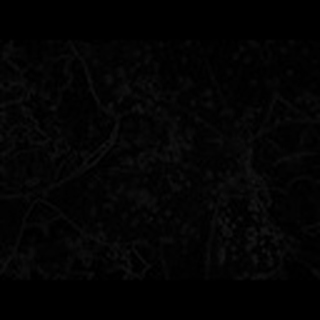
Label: cotton_target_spot